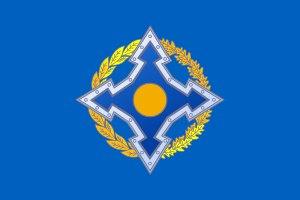
L'Organisation du traité de sécurité collective est une organisation à vocation politico-militaire fondée le 7 octobre 2002. Elle regroupe l'Arménie, la Biélorussie, le Kazakhstan, le Kirghizistan, la Russie et le Tadjikistan.